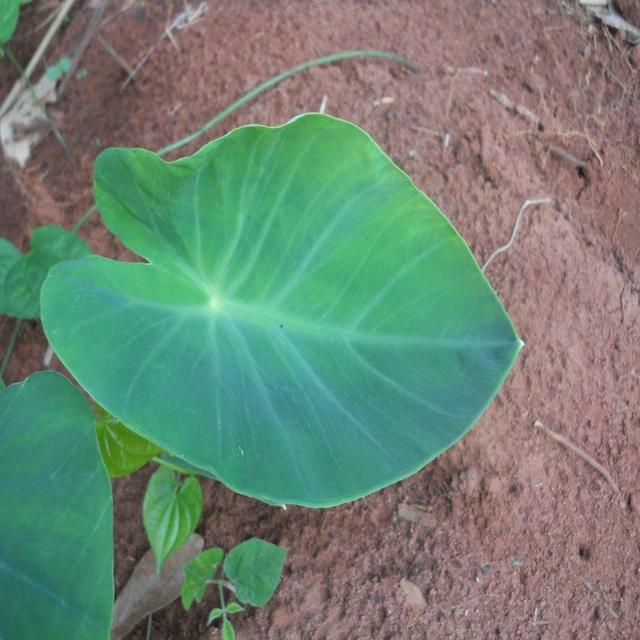
Label: Healthy